Bengt Ahlfors

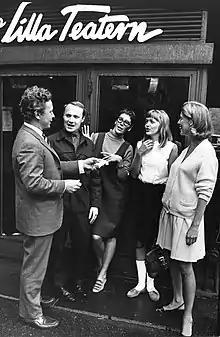
Bengt Ahlfors, second from left, outside the "Lilla Teatern" in 1967

Bengt Gunnar Richard Ahlfors, (born ) is a Finnish-Swedish playwright, composer, and former journalist. He is noted for works such as "Finns det tigrar i Kongo?" (English: "Are there tigers in the Congo?"), a 1986 play that focused on AIDS pandemic and has since been translated into twenty languages.